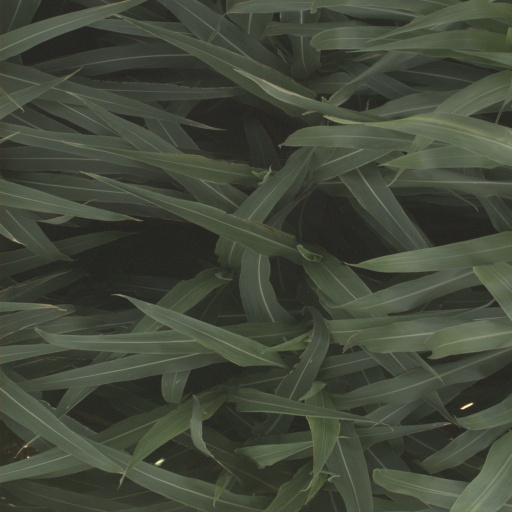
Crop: sorghum